Royal Rumble (2012)

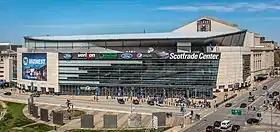
The event was held at the Scottrade Center in St. Louis, Missouri.

The Royal Rumble is an annual professional wrestling pay-per-view (PPV) produced every January by WWE since 1988—in April 2011, the promotion ceased going by its full name of World Wrestling Entertainment, with "WWE" becoming an orphaned initialism. It is one of the promotion's original four pay-per-views, along with WrestleMania, SummerSlam, and Survivor Series, dubbed the "Big Four". The concept of the event is based on the Royal Rumble match, a modified battle royal in which the participants enter at timed intervals instead of all beginning in the ring at the same time. The 2012 event was the 25th event in the Royal Rumble chronology and was scheduled to be held on January 29, 2012, at the Scottrade Center in St. Louis, Missouri. Tickets went on sale on December 10 through Ticketmaster. It was the first Royal Rumble held since the end of the first brand split in August 2011.